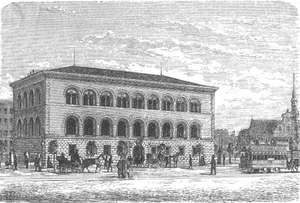
Johan Daniel Herholdt (arkitekt) / Værker
Herholdts nationalbank i Holmens Kanal
Nationalbanken. Opført 1866-71 af Herholdt i florentinsk Renæssancestil.
Johan Daniel Herholdt var en dansk arkitekt, professor, kongelig bygningsinspektør og borgerrepræsentant, der satte et afgørende præg på dansk arkitektur i anden halvdel af 1800-tallet og påvirkede dansk arkitekturtradition helt ind i 1900-tallet.